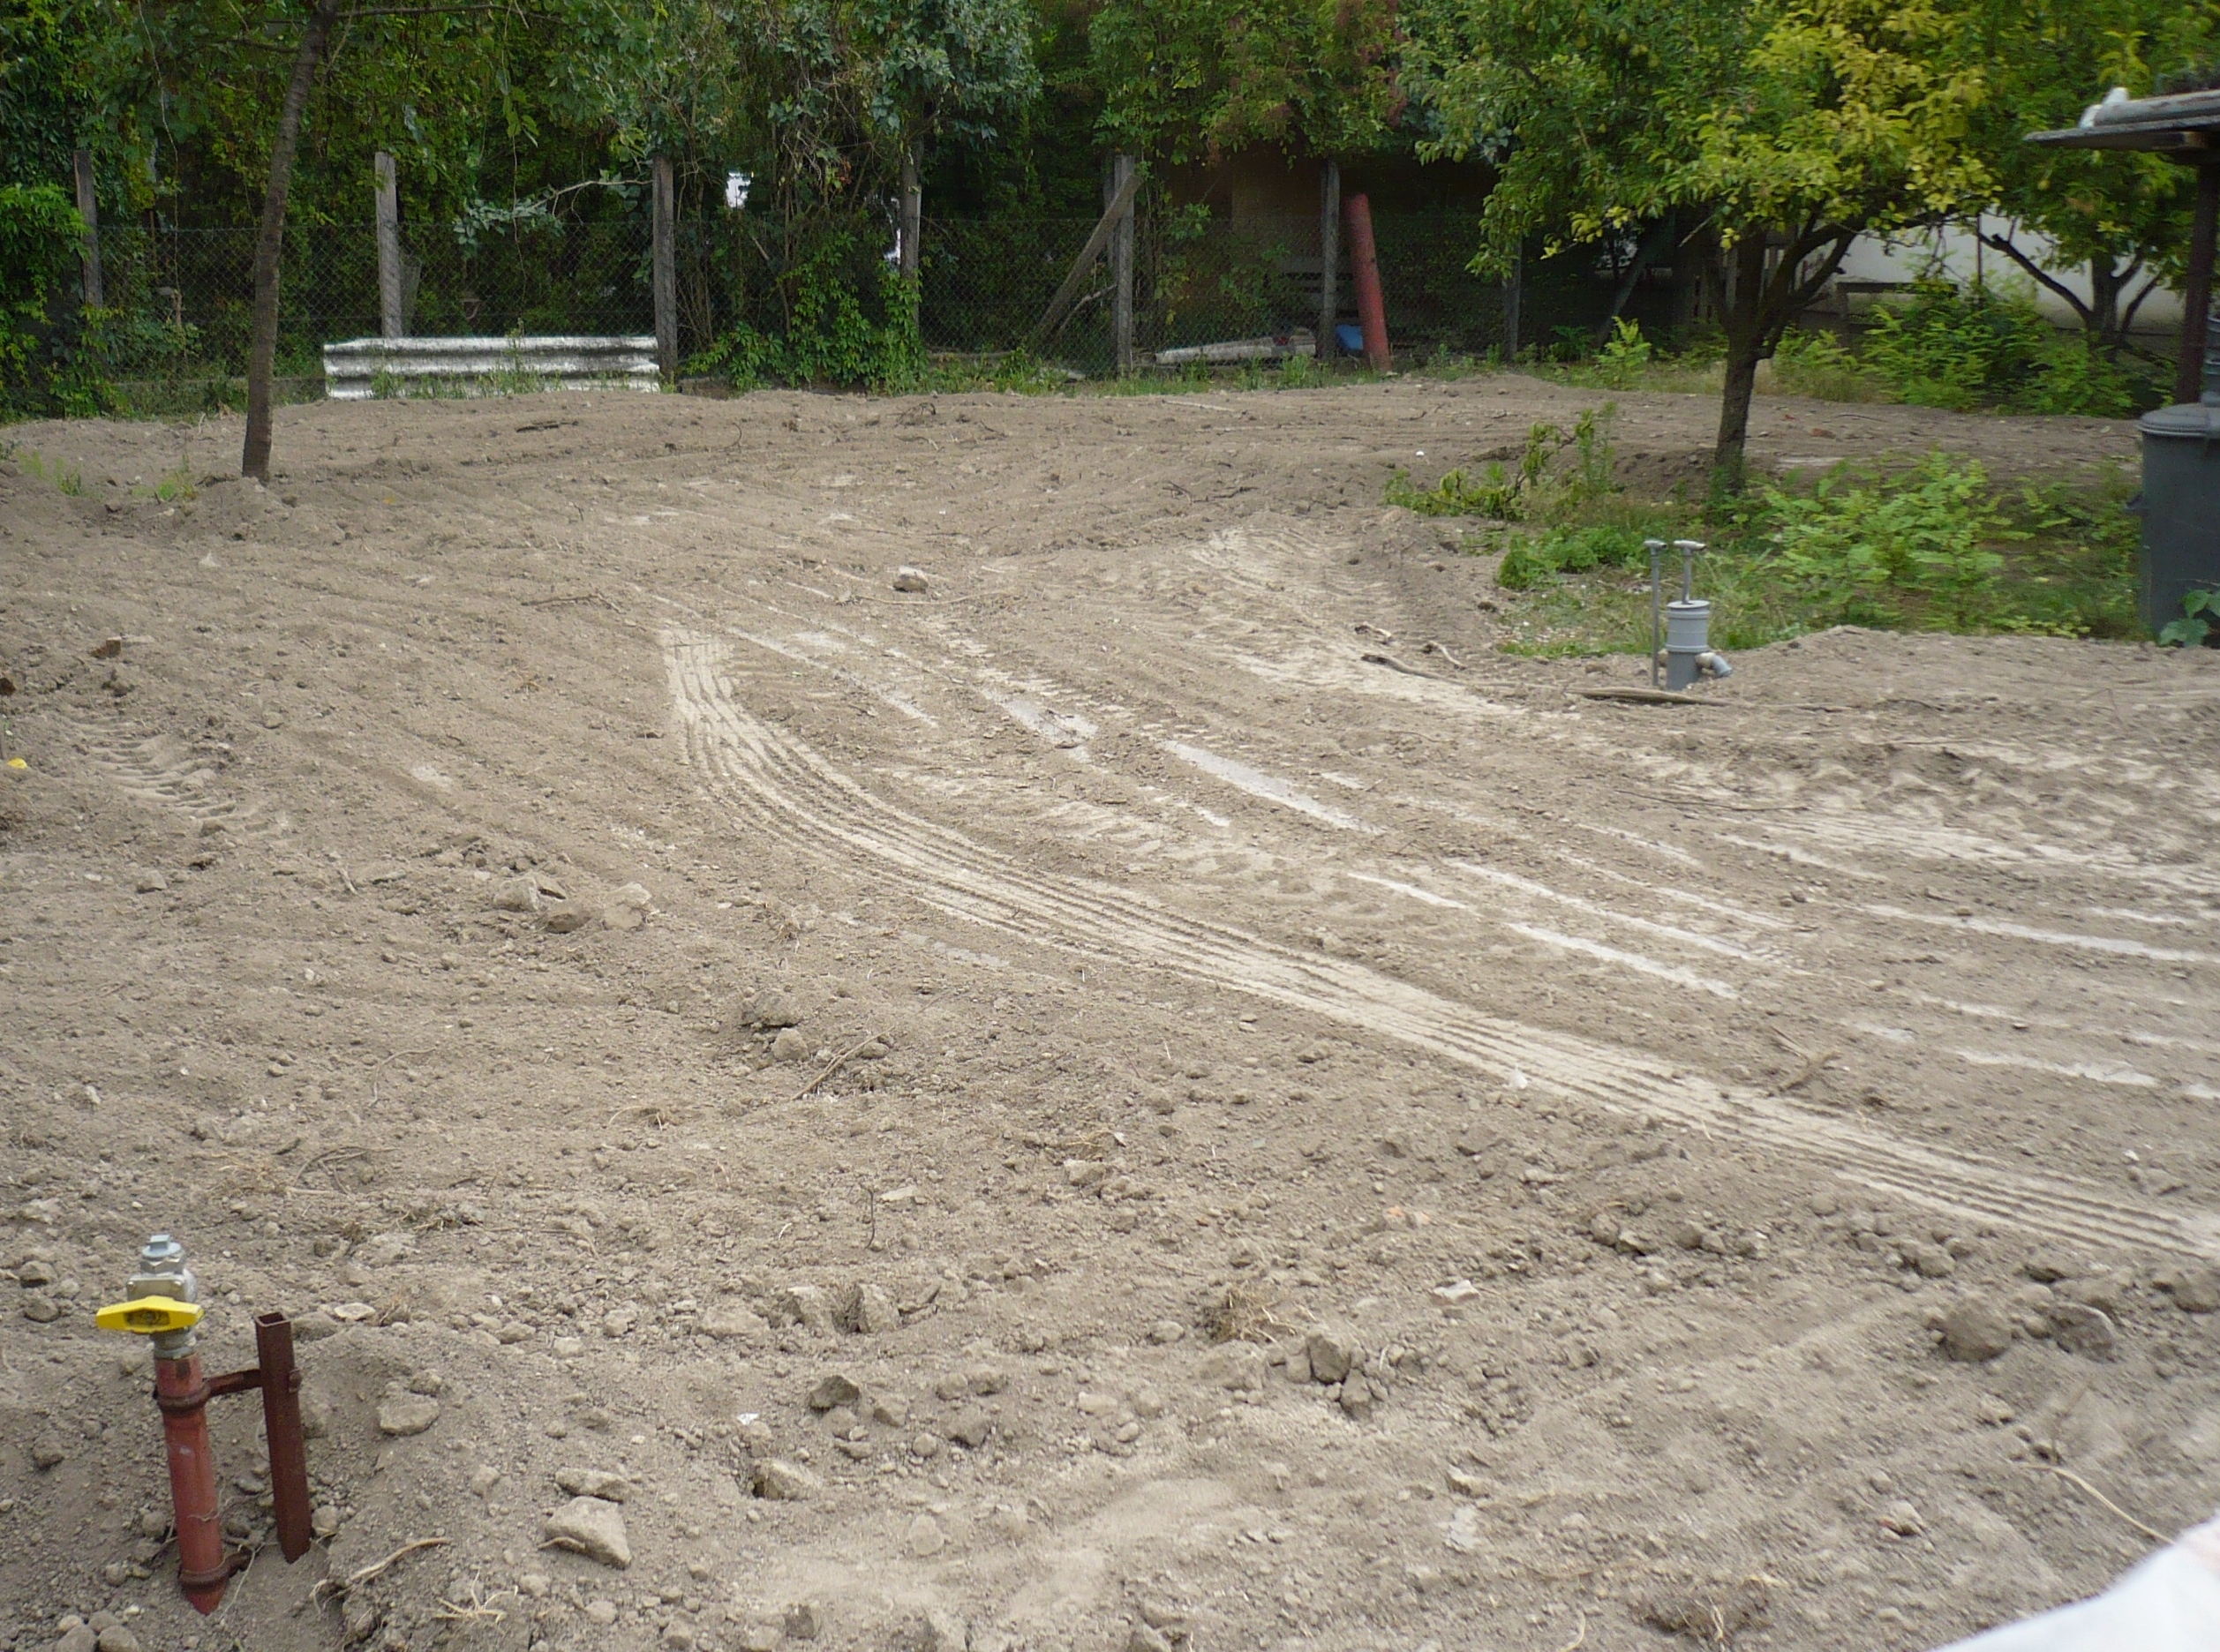
trash, plant, tree, land lot, asphalt, road surface, grass, geological phenomenon, slope, groundcover, grass family, High visibility clothing, road, concrete, landscape, soil, event, tire, dirt road, sand, landscaping, tool, yard, shade, curb, construction, rock